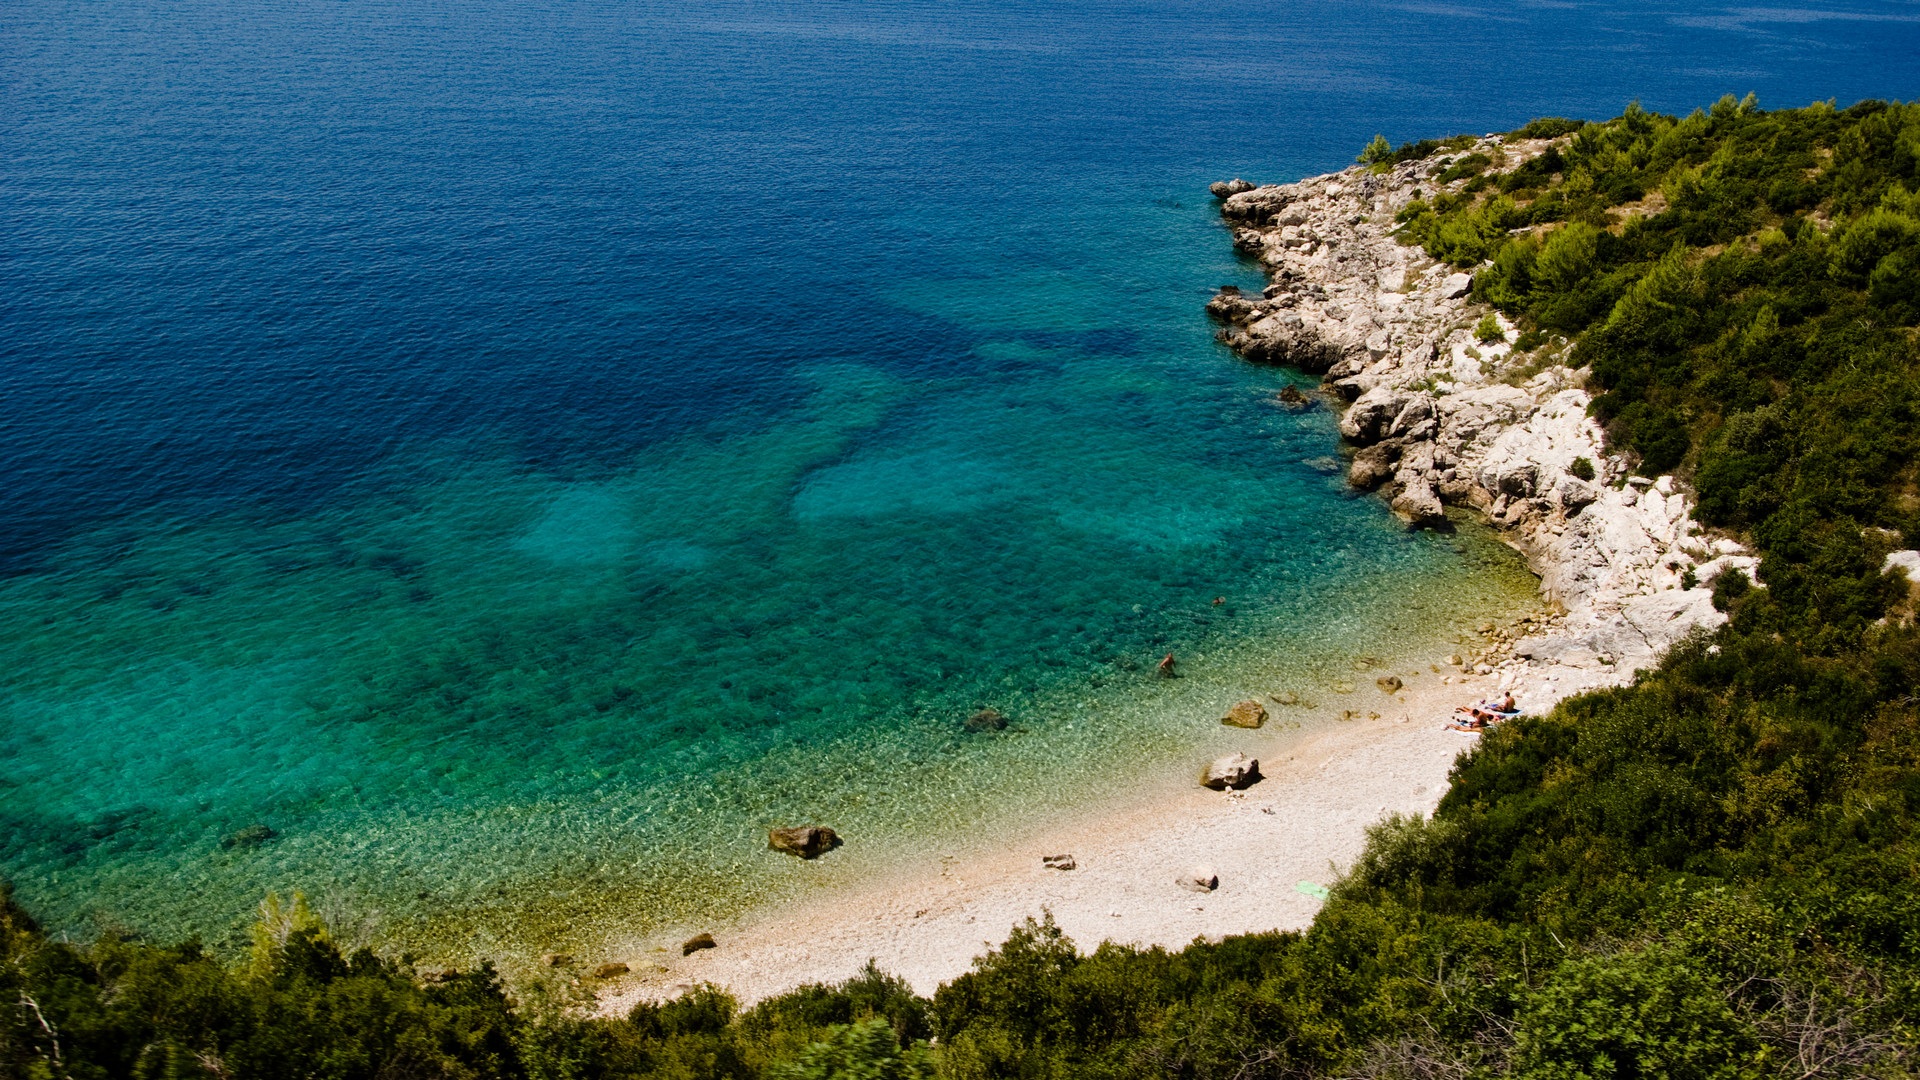
beach, landscape, sea, coast, water, nature, rock, ocean, shore, stone, summer, vacation, travel, cliff, europe, cove, green, relax, lagoon, bay, island, blue, tourism, terrain, body of water, clear water, croatia, day, archipelago, cape, adriatic, harmony, islet, nobody, landform, aerial photography, summer landscape, geographical feature